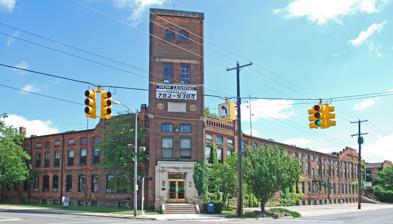
Building: Commercial Exchange Building (Jackson, Michigan)
Country: United States of America
Year built: 1895
United States historic place Collins Manufacturing – Jackson Automobile Company complex U.S. National Register of Historic Places Location 2301 E. Michigan Ave., Jackson, Michigan Coordinates 42°15′09″N 84°22′32″W / 42.25250°N 84.37556°W / 42.25250; -84.37556 ( Collins Manufacturing – Jackson Automobile Company complex ) Area 3 acres (1.2 ha) Built 1895 ( 1895 ) NRHP reference No. 93000622 Added to NRHP July 9, 1993 For the historic building in Los Angeles, California, see Commercial Exchange Building . The Commercial Exchange Building , also known as the Collins Manufacturing – Jackson Automobile Company complex , is an industrial building complex located at 2301 E. Michigan Ave. in Jackson, Michigan . The building was built partly in 1895, and was listed on the National Register of Historic Places in 1993. The listing included four contributing buildings . History In 1885, prominent businessmen Samuel B. Collins and Dwight and Henry Smith established the Collins Manufacturing Company to manufacture wagons, carts, surreys, sleighs and buggies. The owners looked for a place to build a factory, and decided on this area, then near the eastern edge of Jackson. Around 1880, the Michigan Central Railroad had constructed a spur in this area, which prompted the construction of a number of nearby industrial buildings. Collins Manufacturing constructed an 1885 factory at this site and began manufacturing. A decade later, the company employed 300–400 men and was producing 20,000 vehicles per year. However, in 1895, a fire destroyed the factory. Collins Manufacturing immediately rebuilt the same year, constructing a massive U-shaped factory on the site. A few years later, in 1897, the Collins Manufacturing Company was absorbed by another Jackson business, the National Wheel Company. National Wheel relocated its general offices into the former Collins Manufacturing site, occupying it until 1908. In 1908, the former Collins factory was purchased by the Jackson Automobile Company , which built cars there. Around this time, a second building was constructed, enclosing the U of the original building. In 1909, Jackson Automobile built another two buildings on the site. The company used the factory until its dissolution in 1922. The site was then used by Cardon-Phonocraft Corporation, who made neon signs, radio tubes and radio/phonograph receivers. In 1930, Cardon-Phonocraft was purchased by the Sparks-Withington Company (later Sparton Corporation), a Jackson-area manufacturer of auto parts and radios. Sparks-Withington occupied the building until the late-1950s. In 1961, the manufacturing complex was purchased by a new owner, who renamed the building the "Commercial Exchange Building." Building space is leased to a variety of tenants, who use the space for commercial and manufacturing purposes, as well as warehouse, office, and residential space. Description The Collins Manufacturing-Jackson Automobile Company complex consists of four adjacent buildings, distributed over most of sixteen lots. The buildings are brick, set back from the street and former railroad spur by about twenty feet. Building A (1895) was the first building constructed in the site. It is a three-story, U-shaped red brick building with a six-story tower at the street corner that contains the main entry. The sections have shallow-pitched gable roofs. The U shape is composed of sections that run parallel to East Michigan Avenue and Horton Street, with a third perpendicular to Horton. The East Michigan section is 224 feet (27 bays) long, the Horton Street section is 207 feet (26 bays) long, and the last section is 227 feet long. The basement, first and second stories contain double-hung, 1/1 and 6/9 sash window units. The top floor contains fixed nine-pane sash window units. All windows are in segmentally arched enclosures. The tower in the corner is angled to face the street intersection. The entryway was remodeled in 1930, and reflects an Art Deco design. It contains double brass doors with a fixed glass transom above, flanked by limestone panels. Building B ( c. 1908 ) is along the former rail spur, creating a fourth side to the U shape of building A and forming an inner courtyard. This building is also a three-story brick structure with a shallow pitched gable roof. It measures 155 feet long (19 bays) on the exterior and 139 feet long (15 bays) along the interior courtyard. Covered ramps lead into the courtyard from Buildings A and B. There are no basement windows, but the first and second stories contain double-hung, 6/9 sash windows, while the third floor contains double-hung 6/6 sash windows. Building C (1909) is located to the south of Building A, and is connected to it through a single-story power house/and loading dock. It is also a three-story brick structure. It is a three-story building, measuring approximately 227 feet (23 bays) long and 65 feet (six bays) along the gable ends. The windows are segmentally arched and contain predominantly 8/12 windows on the first and second floors and 8/8 windows on the third floor. Building D (1909) is also located south of Building C. It is a single-story brick building measuring approximately 60 feet (six bays) by 100 feet (ten bays). It has a slightly-pitched gable roof with a monitor roof running for about 40 feet along the center. All of the window openings are segmentally arched and contain 8/12 sash windows with stone lug sills. The building complex is surrounded by minimal landscaping. Paved parking and service areas run along Horton Street and between the Buildings. A low cement retaining wall borders the parking area. References